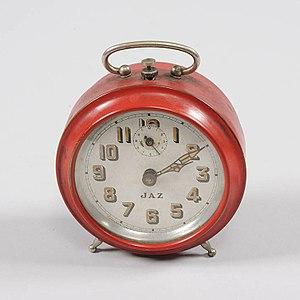
Jaz est une marque horlogère française. Elle a été fondée à Paris en 1919 par Ivan Benel et Louis Gustave Brandt sous le nom de Compagnie industrielle de mécanique horlogère. L'entreprise est spécialisée dans la production de réveils, de pendules murales et de montres.Elle est la propriété de la société Data Access.